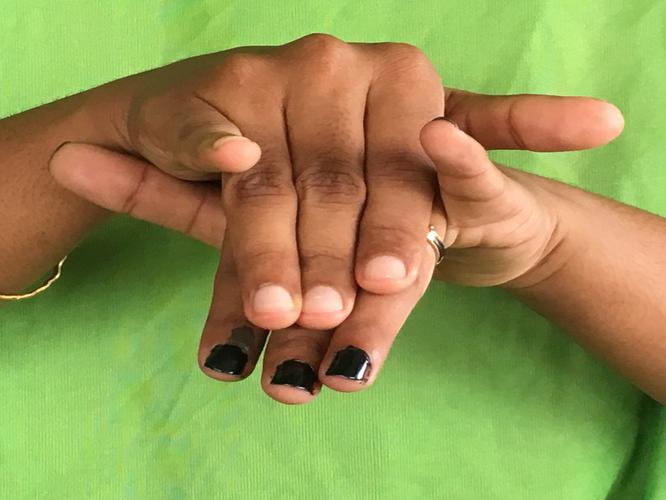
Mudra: Varaha
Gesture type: double_hand